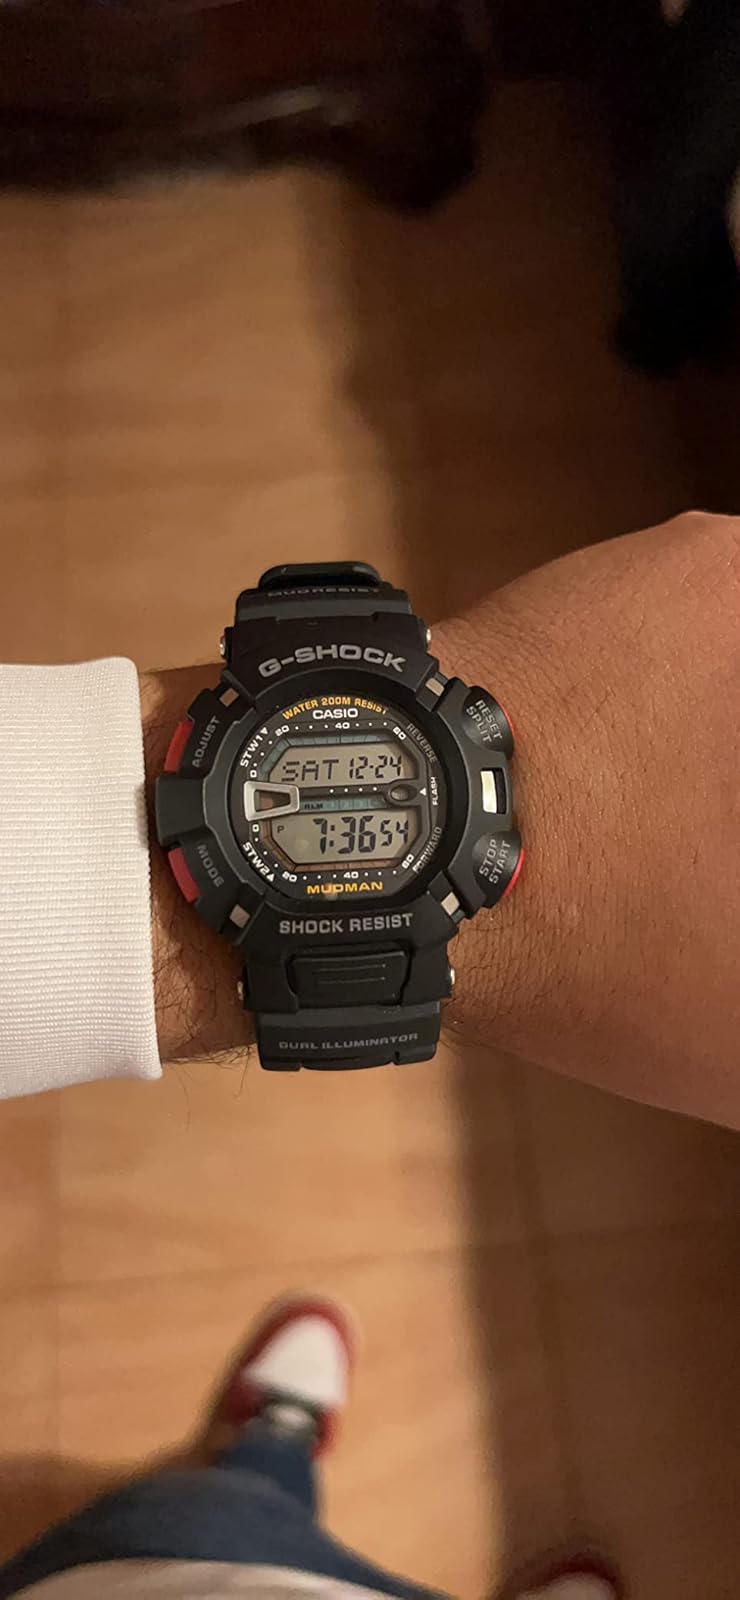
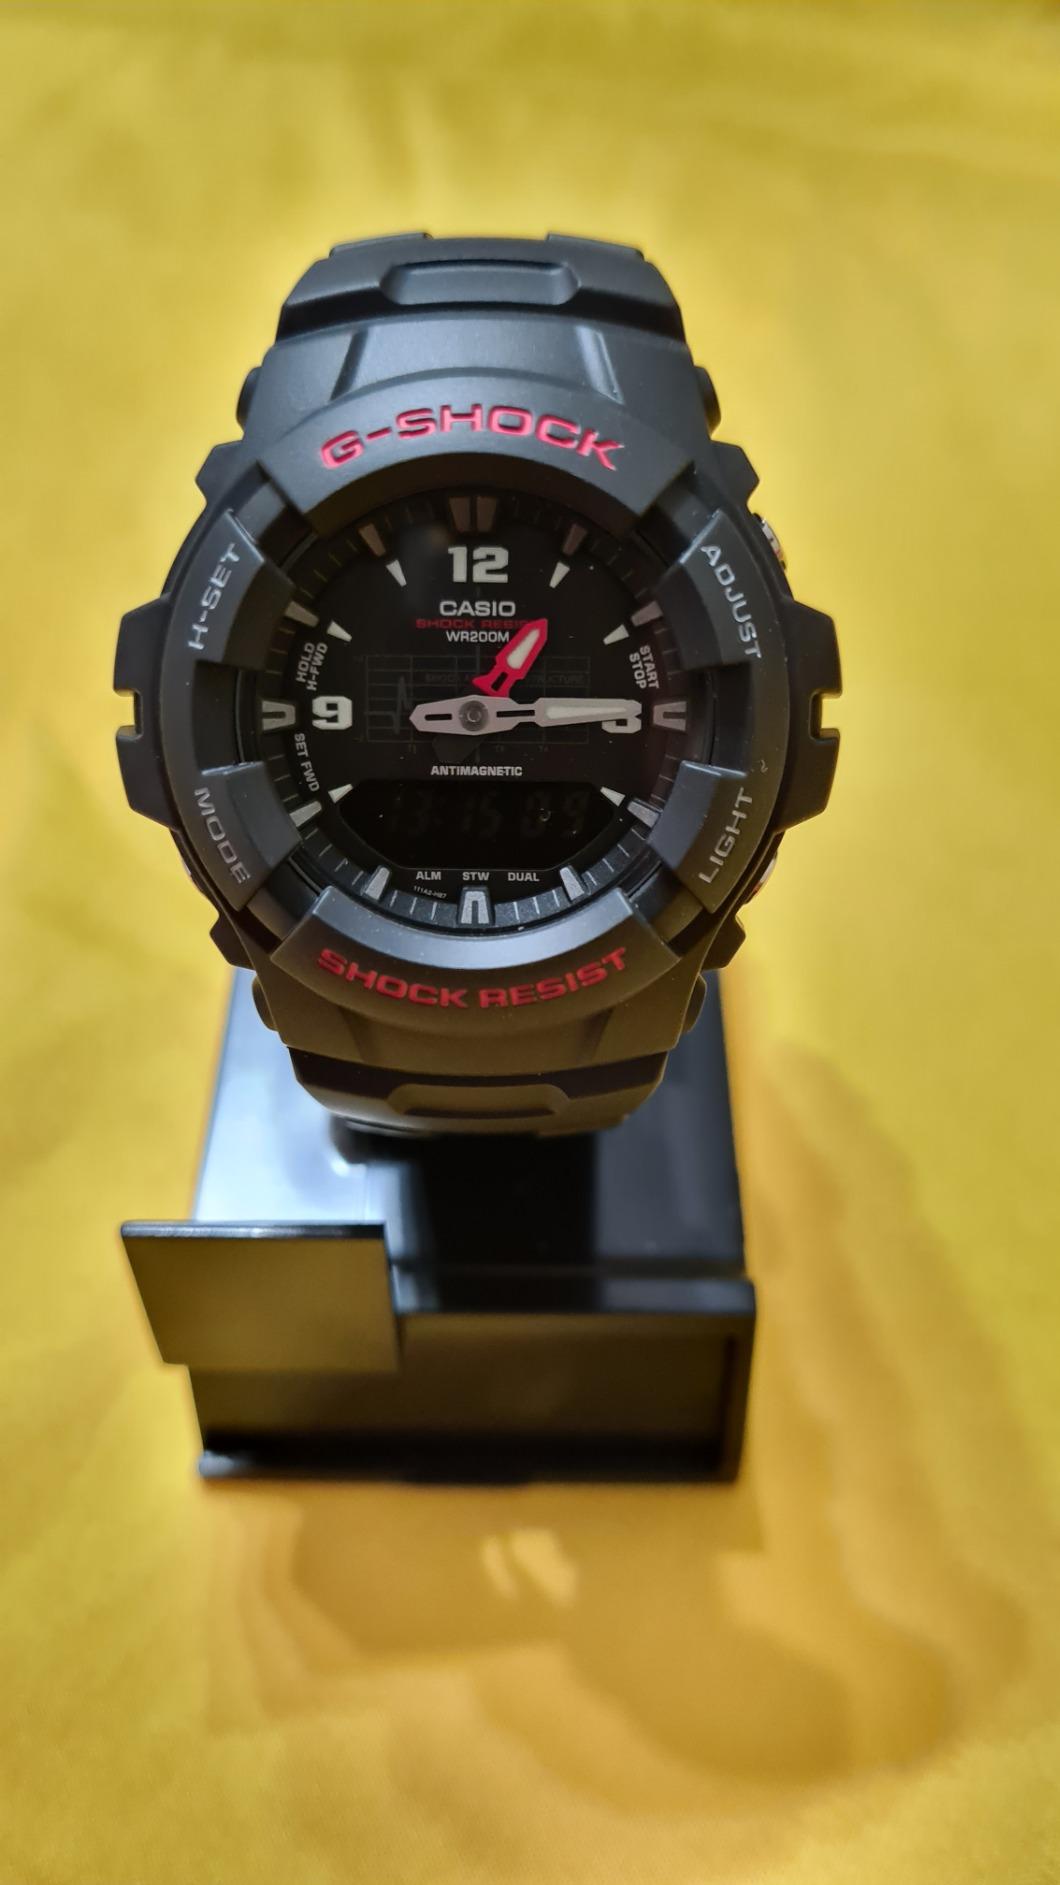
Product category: accessories_watch
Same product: no